Va'etchanan

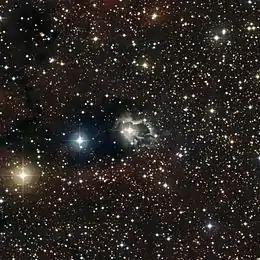
"Lift up your eyes on high, and see: Who has created these?"

The Torah reader and the congregation recite Deuteronomy 4:4 immediately before the Torah reading, signifying how learning the Torah embodies remaining steadfast to God.